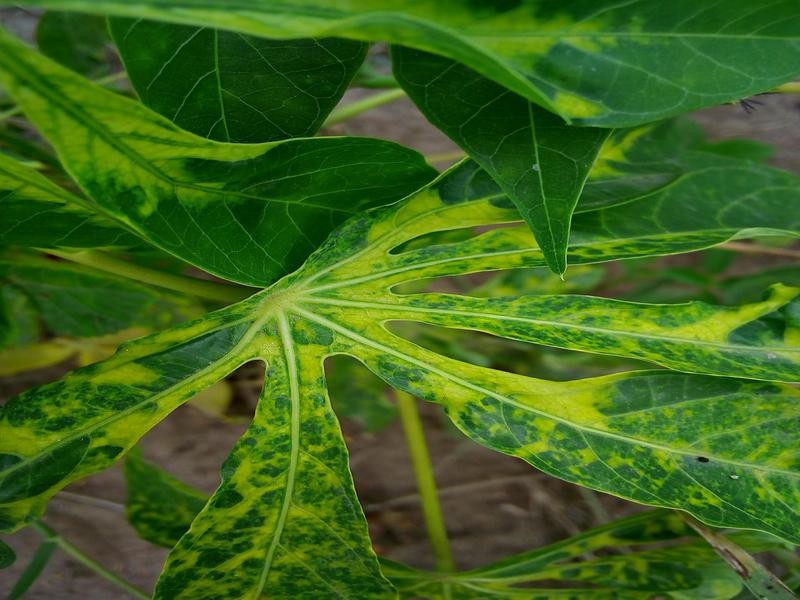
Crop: cassava
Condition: mosaic_disease